Ballymun

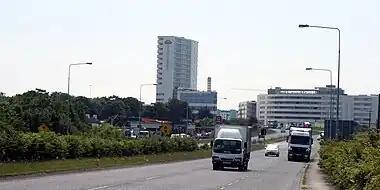
New Ballymun under construction

The government and Dublin City Council agreed an ambitious regeneration plan for Ballymun, with a budget exceeding €440 million. The creation of Ballymun Regeneration Limited as a limited company controlled by Dublin City Council initiated the main part of the project, beginning of the demolition of the Ballymun flats, and planned to conclude with the emergence of a "new town" of Ballymun. , six of the seven towers (Pearse, Ceannt, McDermott, McDonagh, Connolly, and Clarke) as well as three eight-storey blocks and seven four-storey blocks had been demolished by DSM, with the residents generally rehoused in new "state-of-the-art" housing in Ballymun. The new housing is a mixture of public, private, voluntary and co-operative housing. The residential aspects of the "new Ballymun" were largely completed by 2013. Several films and documentary TV programmes were produced during the regeneration period.